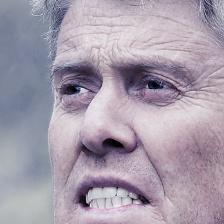
Label: faces